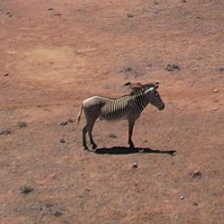
Pose orientation: right